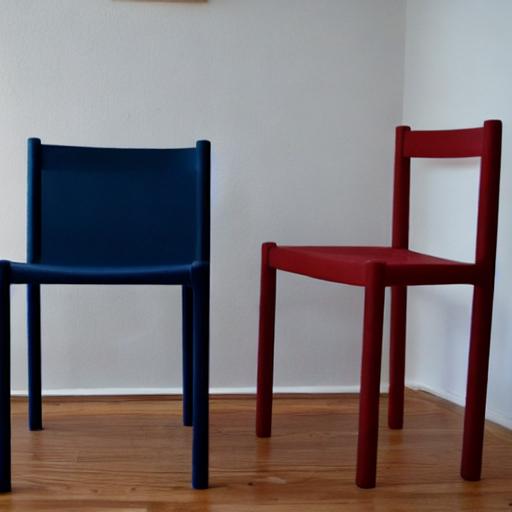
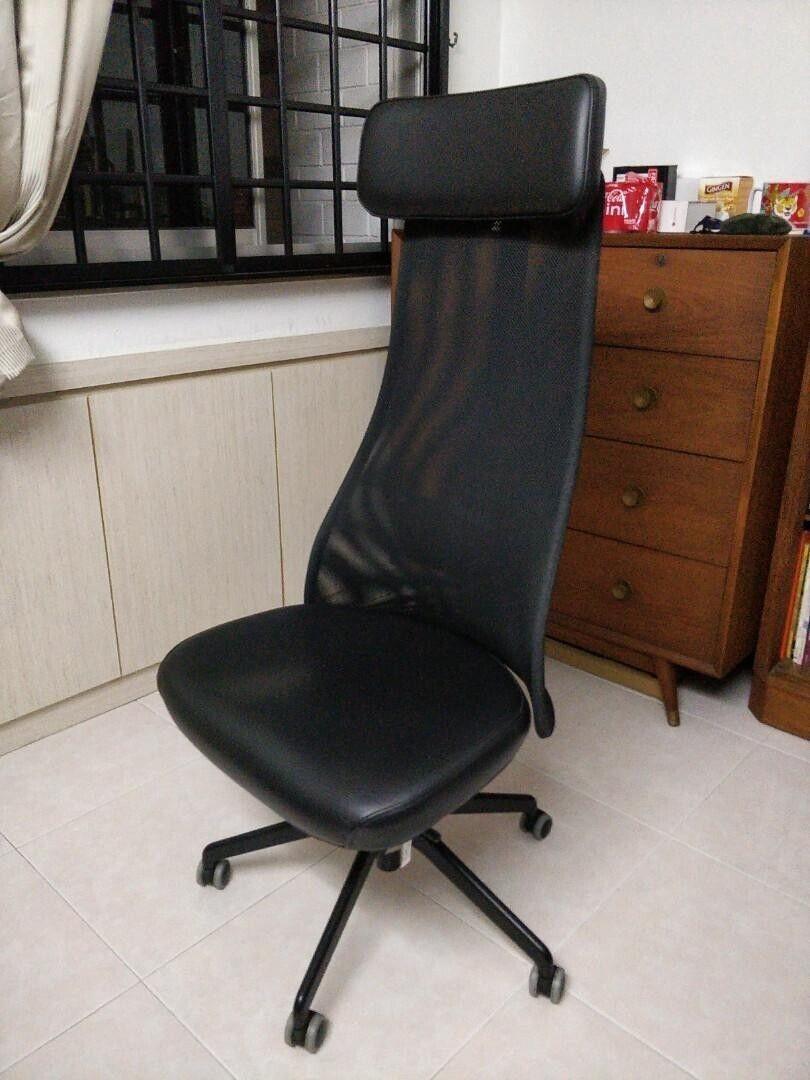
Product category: items_chair
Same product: no